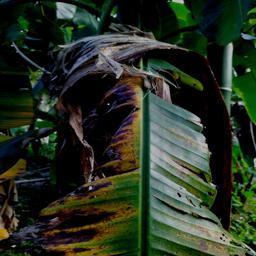
Label: YELLOW SIGATOKA